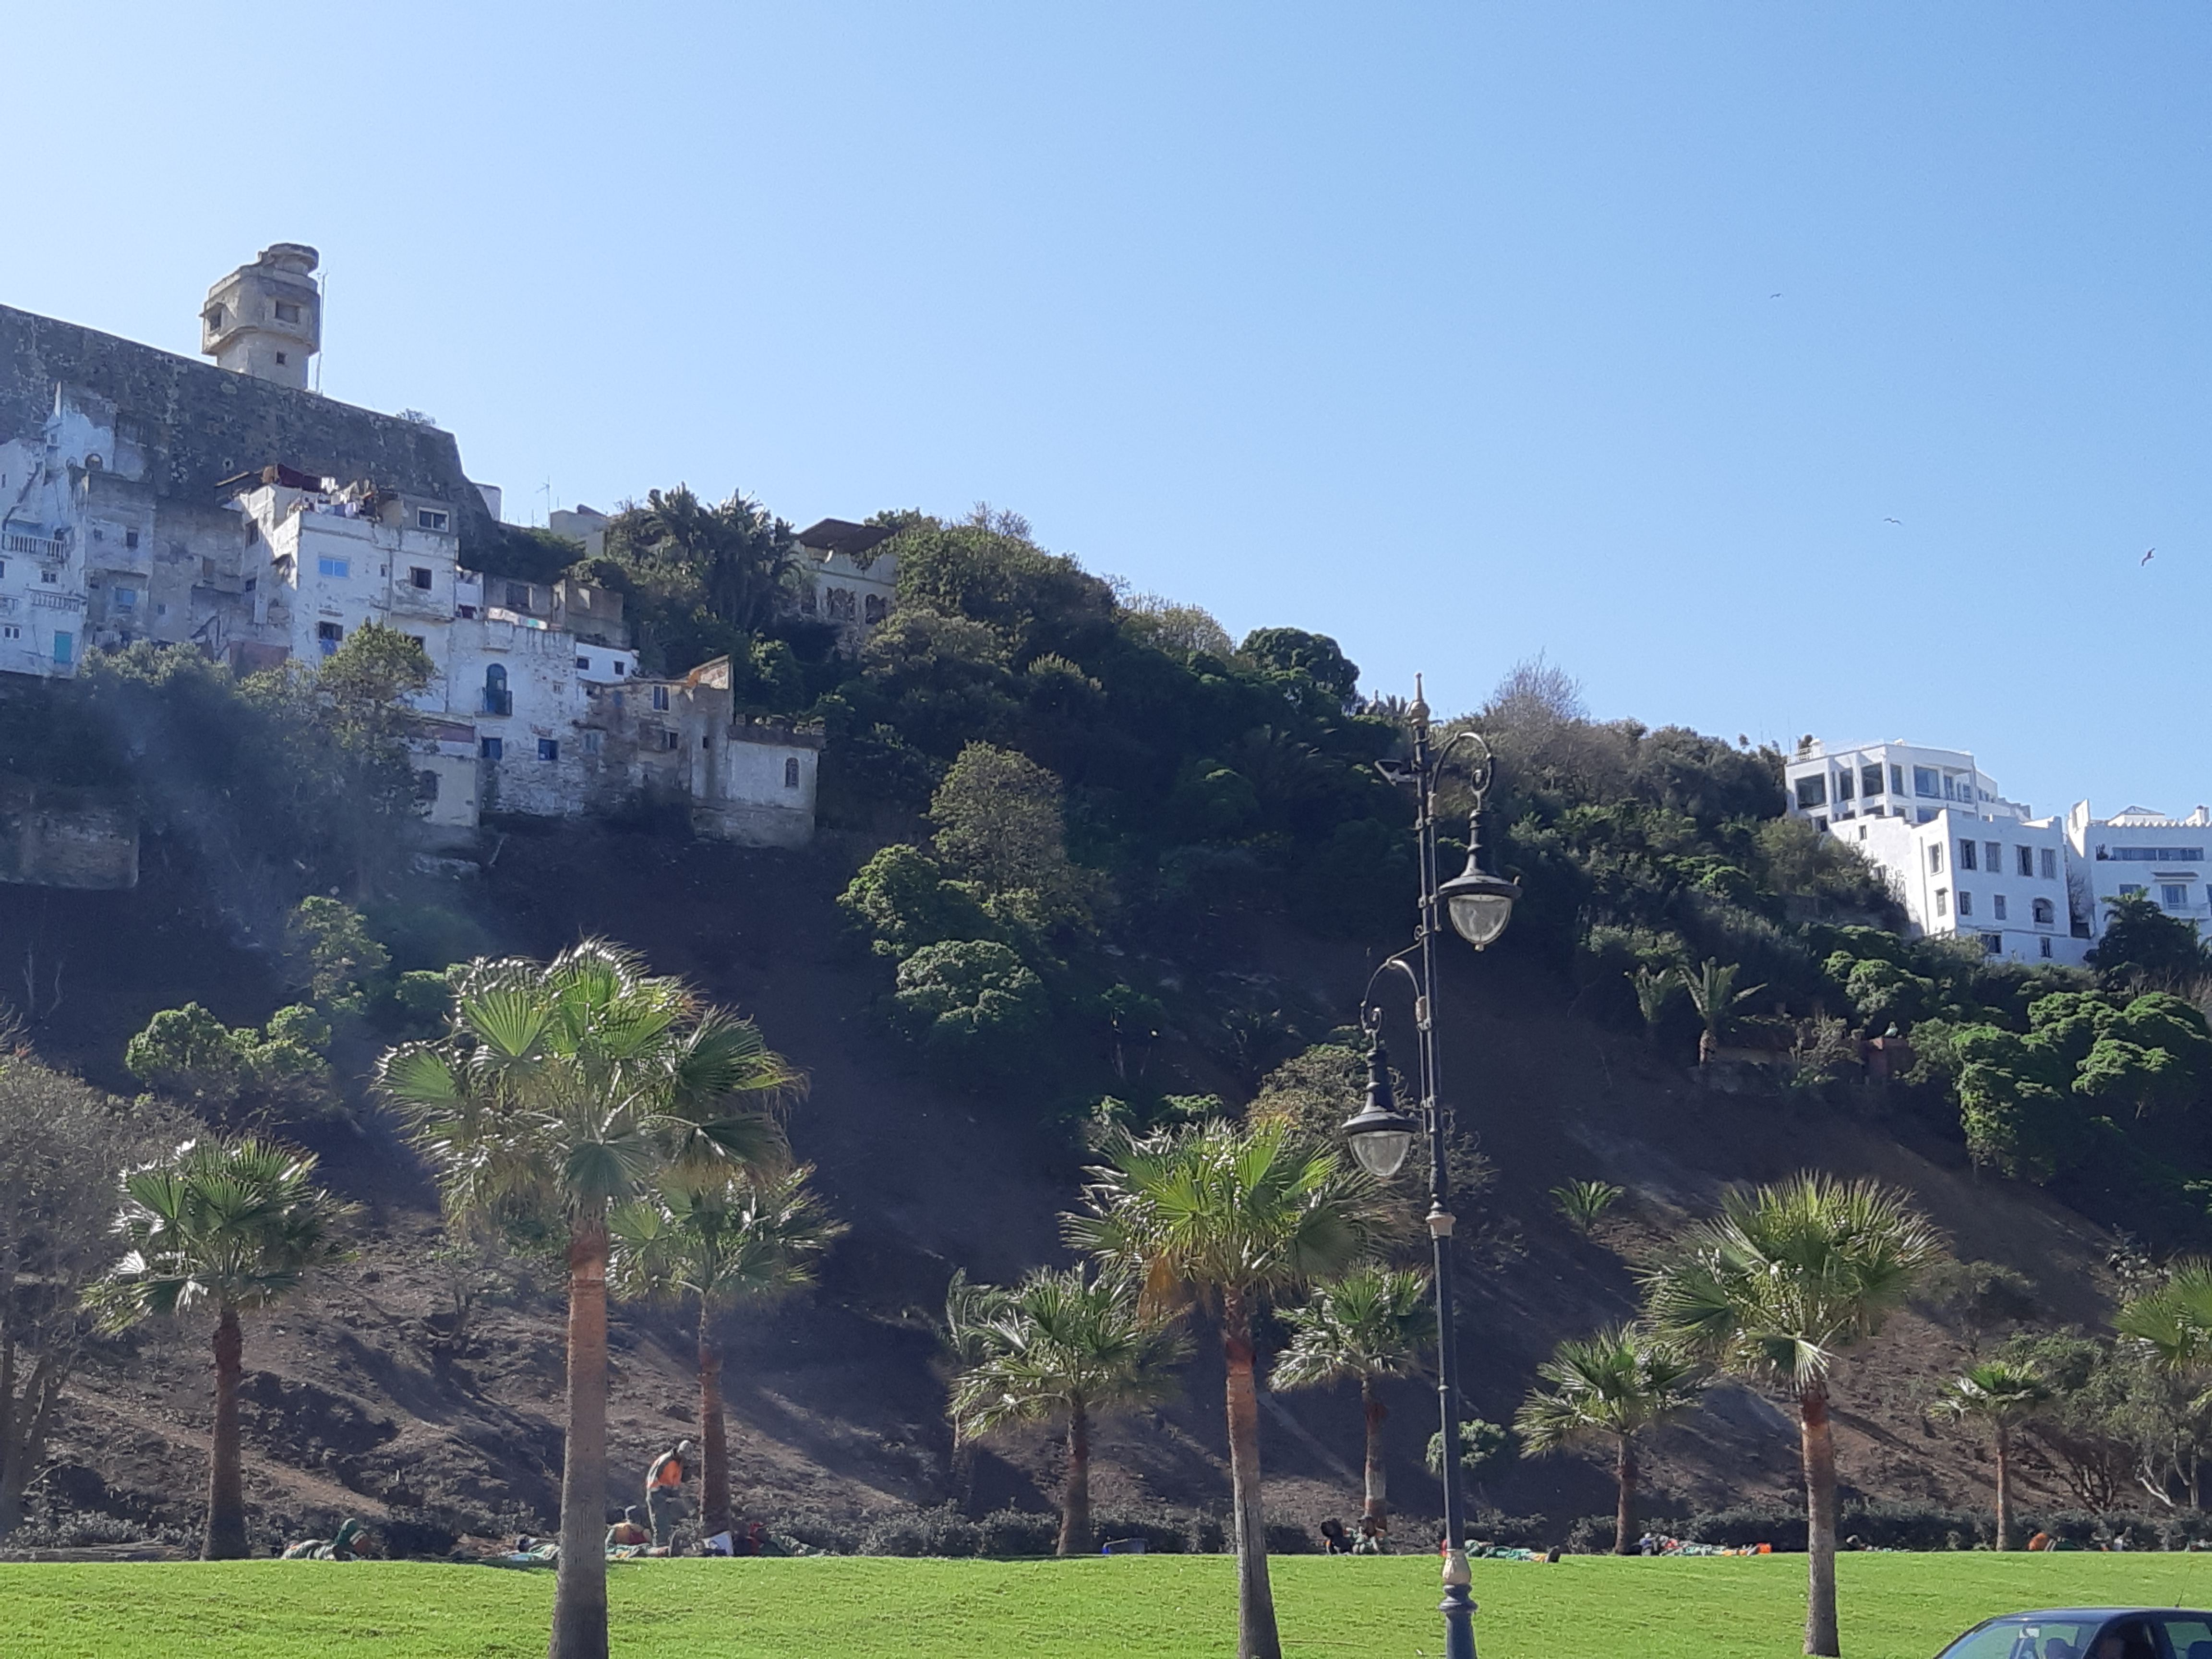
natrual, sky, mountainous landforms, mountain, vegetation, wilderness, tree, hill station, cloud, hill, tourism, grass, village, spring, house, plant, neighbourhood, real estate, residential area, city, terrain, palm tree, building, vacation, mountain range, world, meteorological phenomenon